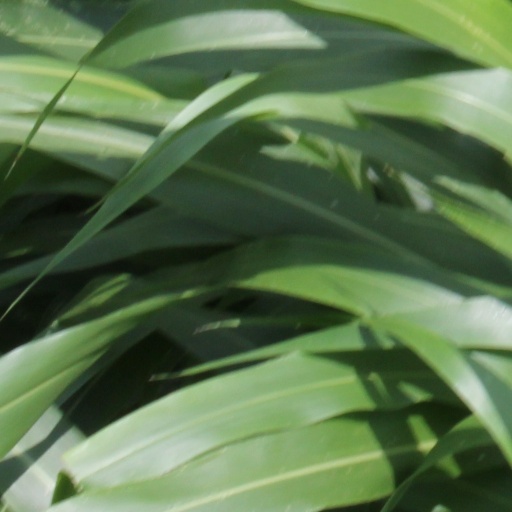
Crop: sorghum